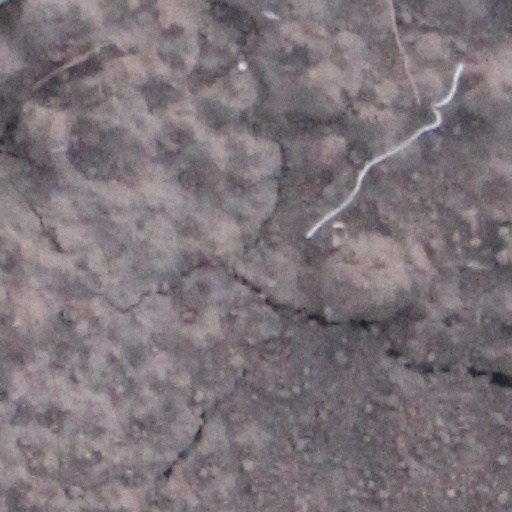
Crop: wheat